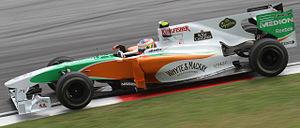
Paul di Resta, né le 16 avril 1986 à Uphall, en West Lothian, est un pilote automobile britannique. Vainqueur des F3 Euroseries en 2006 et du championnat DTM en 2010, il devient en 2011 pilote de Formule 1 au sein de l'équipe indienne Force India. Il y fait trois saisons, avec pour meilleur résultat, une quatrième place en course, et revient en 2014, en DTM, sans pour autant obtenir le succès qu'il y avait trouvé avant la Formule 1. Pilote de réserve pour Williams F1 Team en 2017, il dispute le Grand Prix de Hongrie au pied levé, remplaçant Felipe Massa malade.